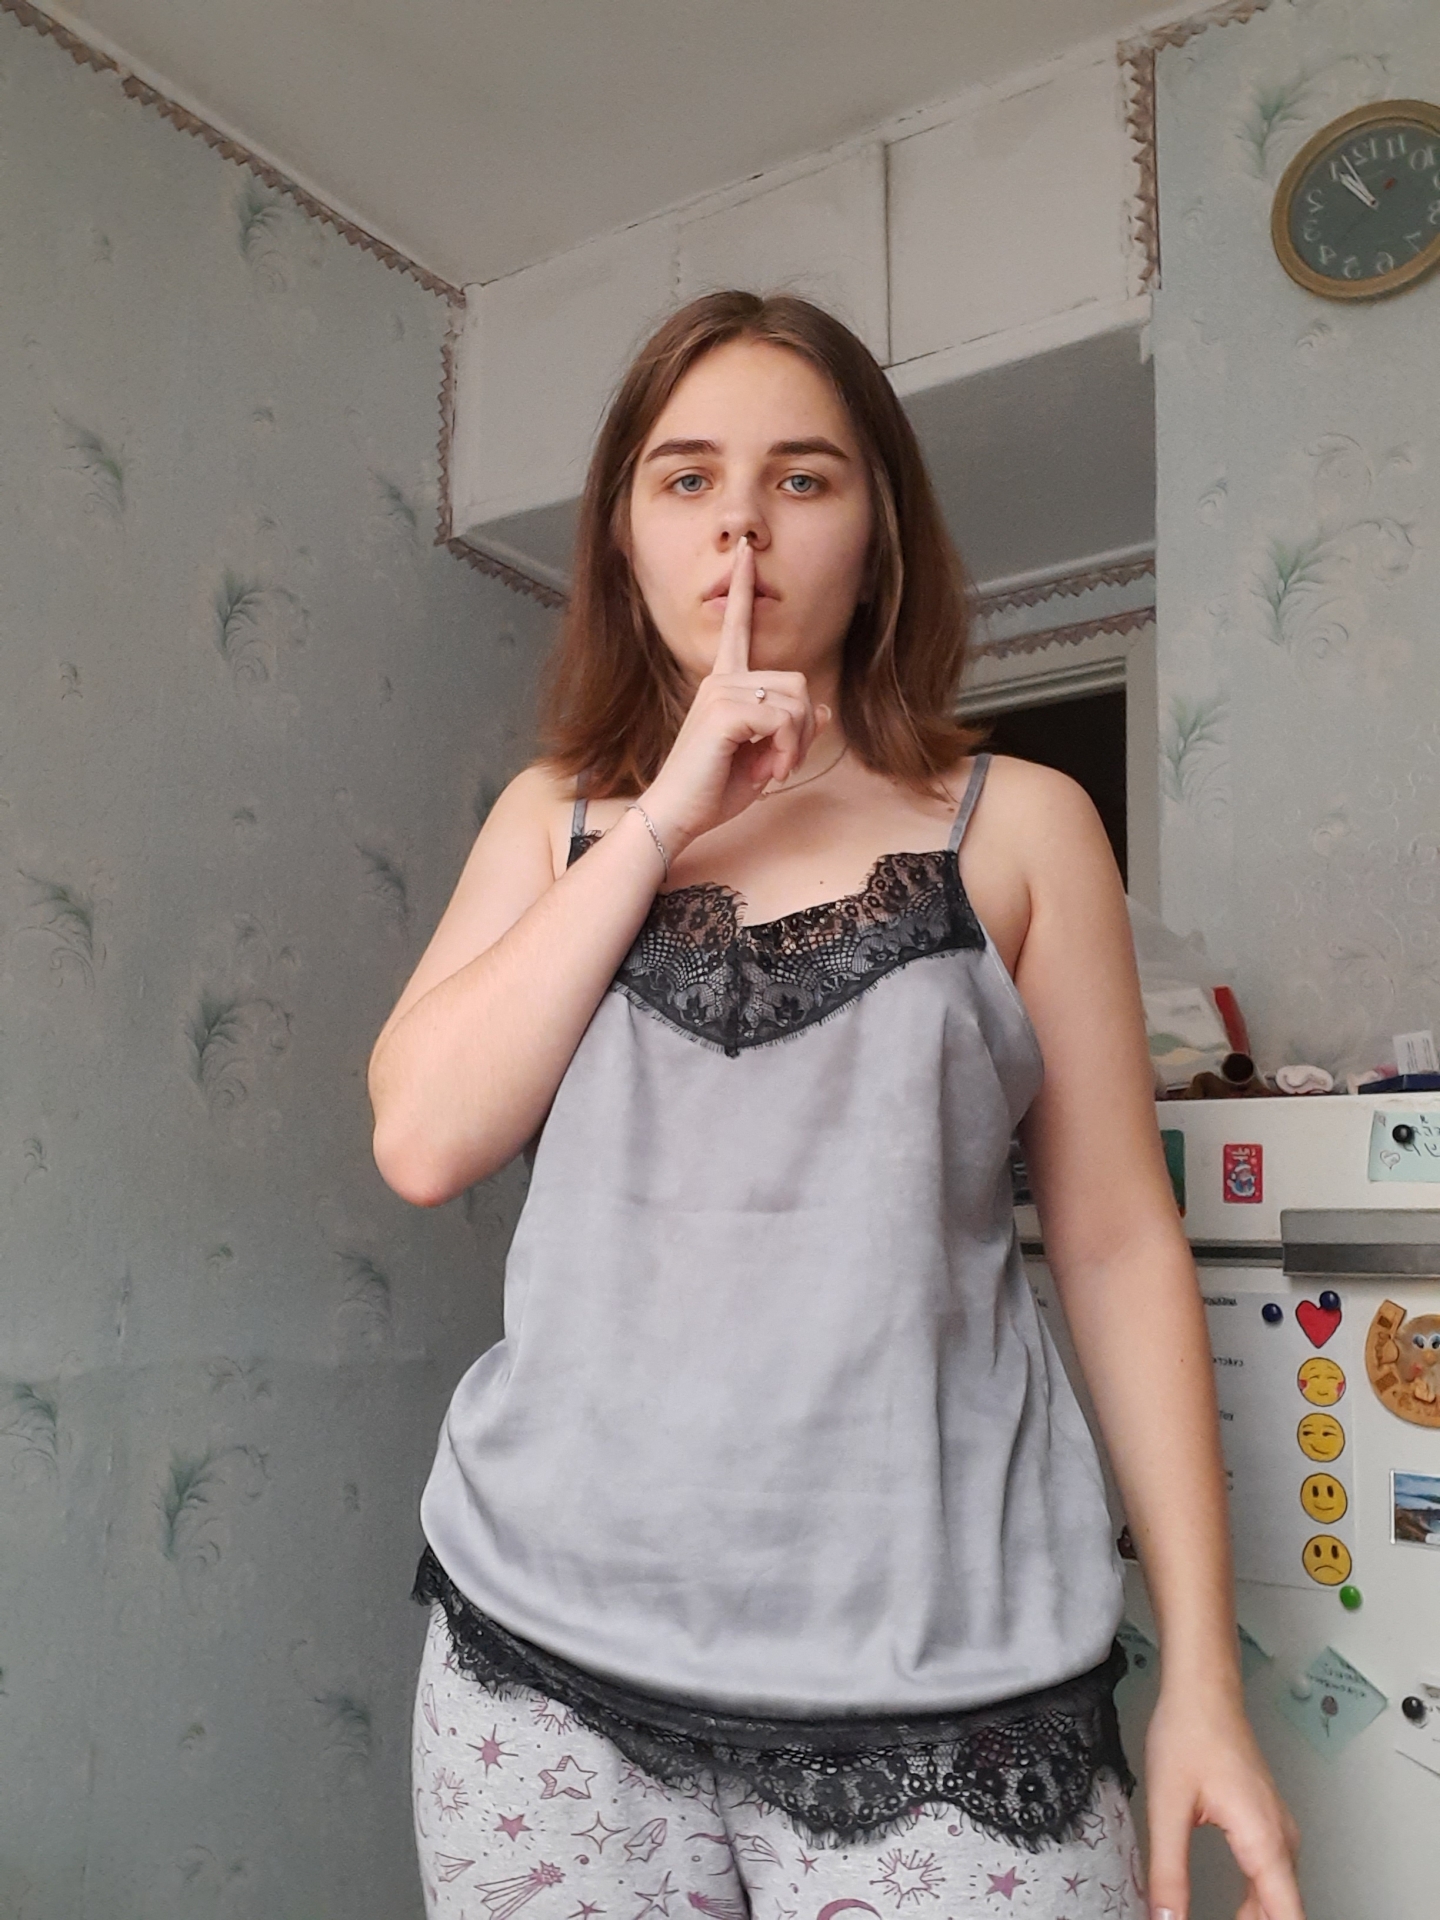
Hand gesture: mute